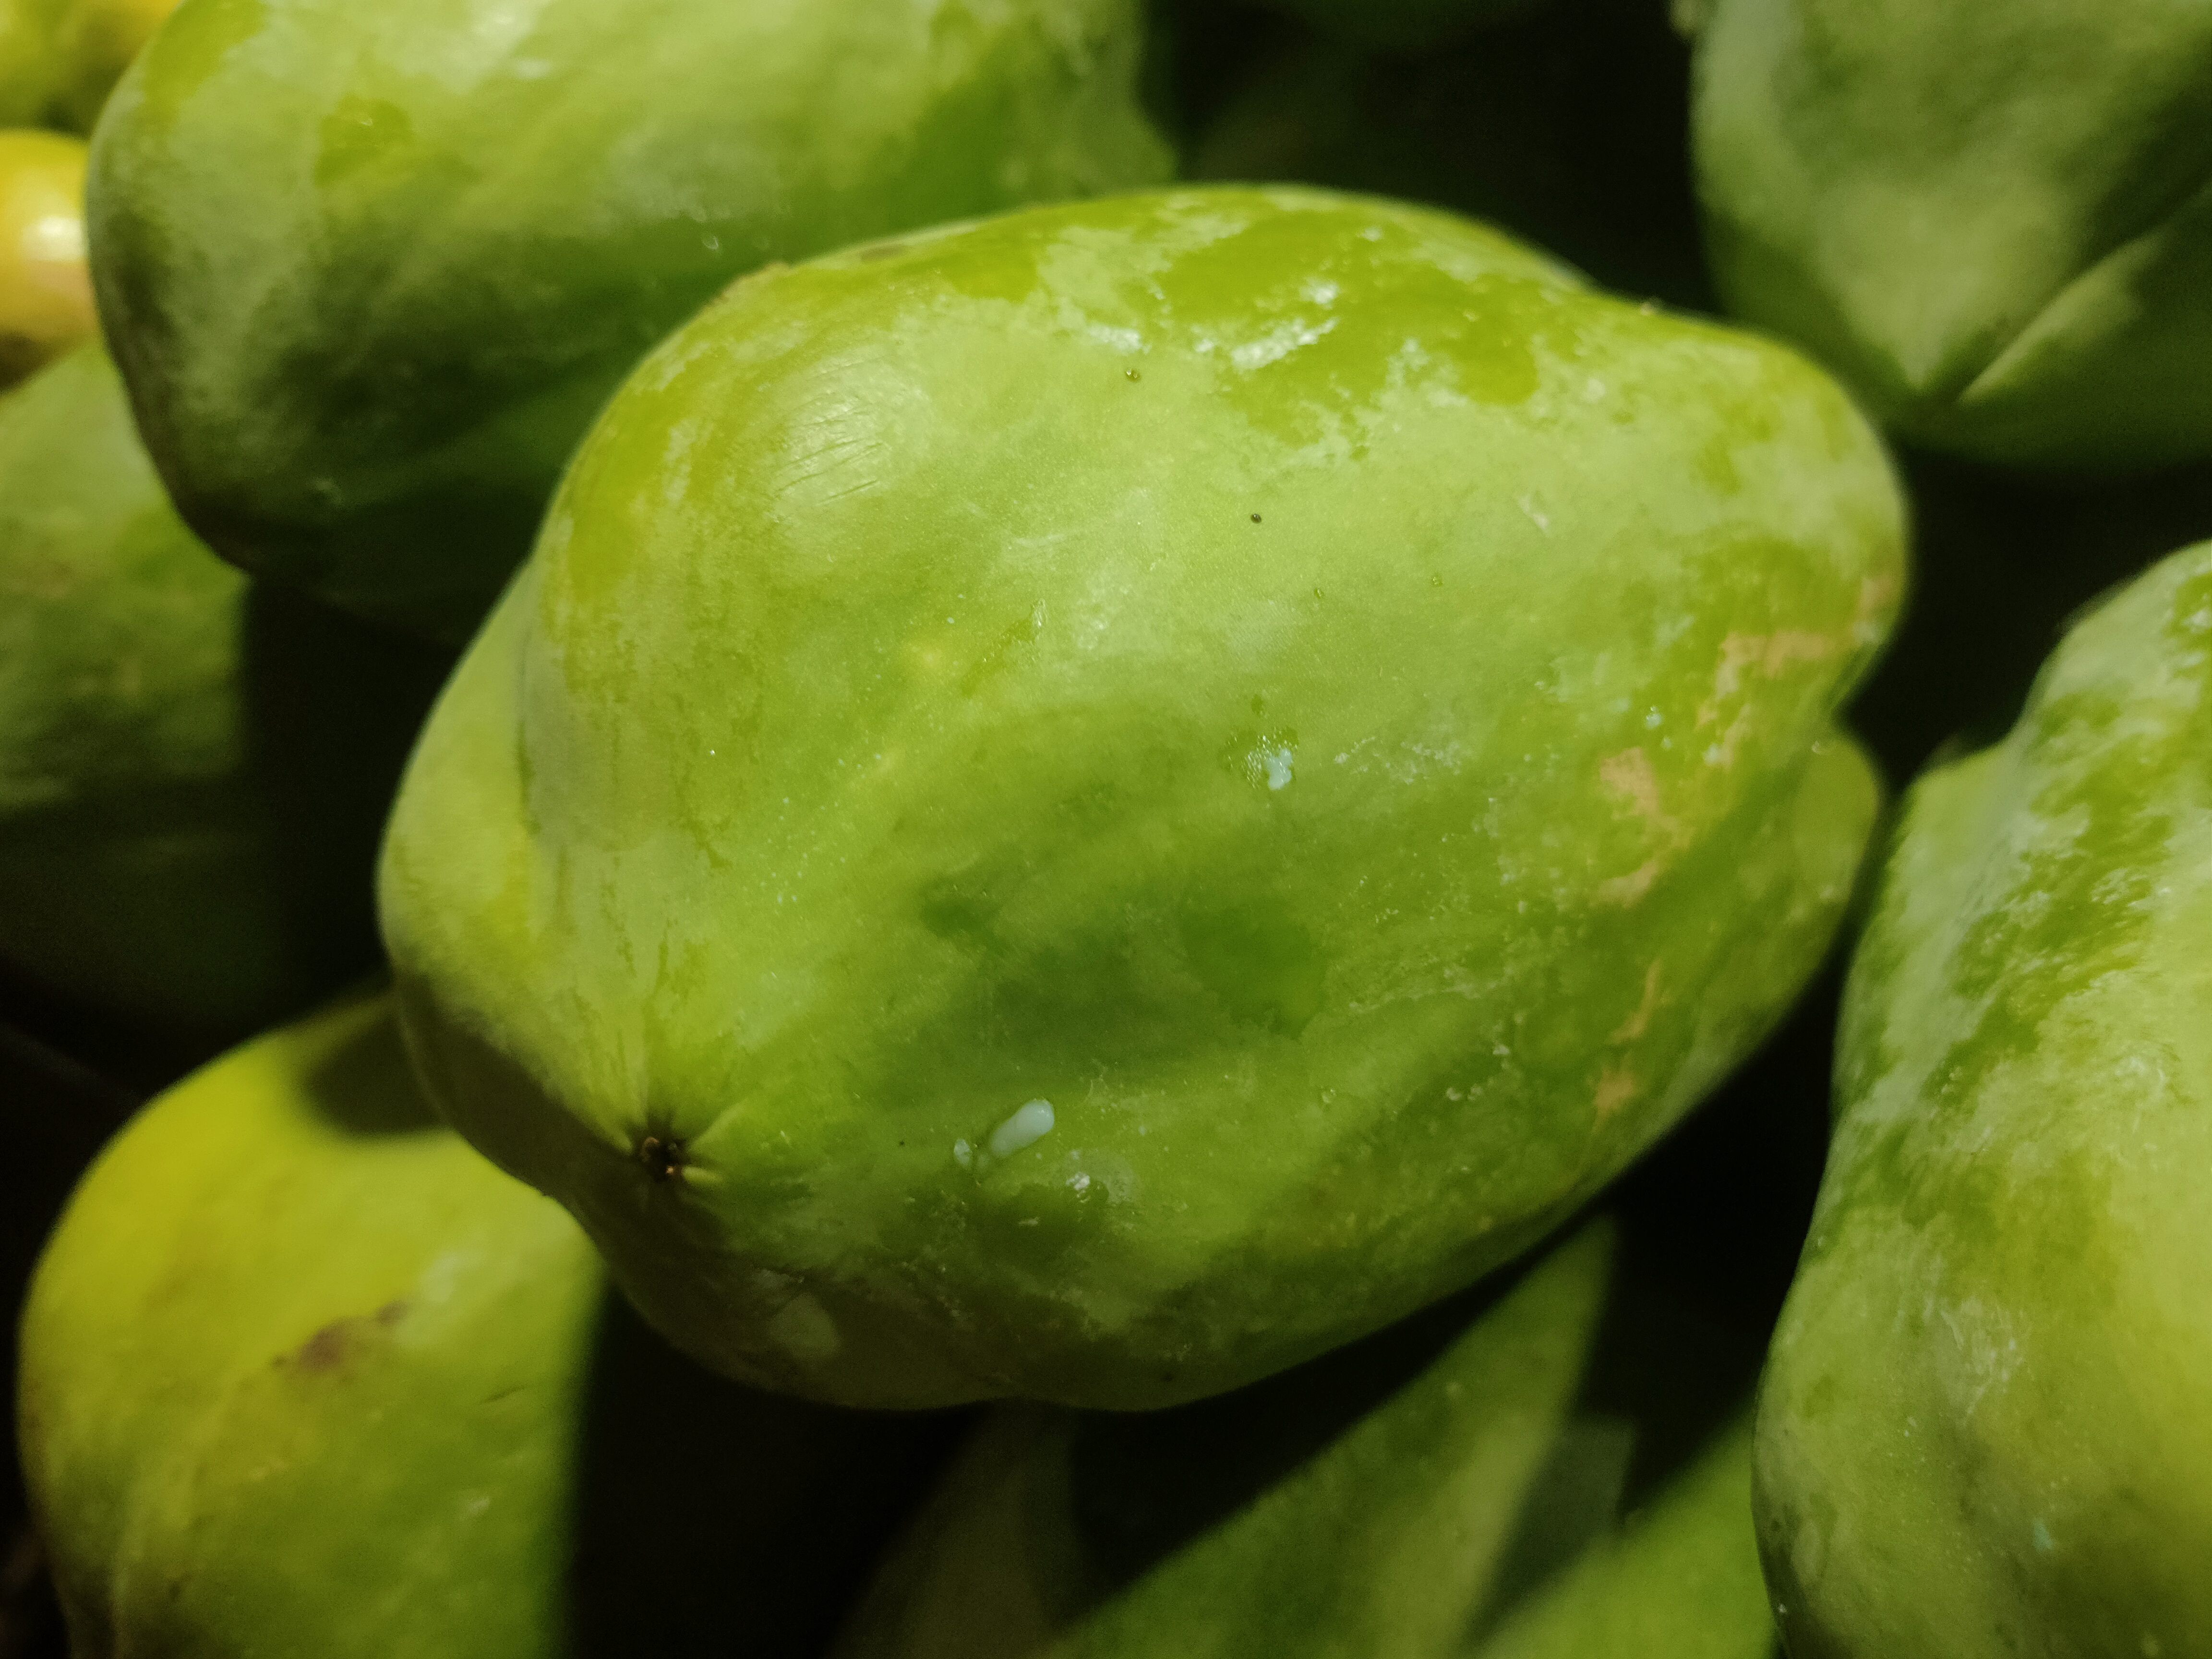
Label: Carica Papaya